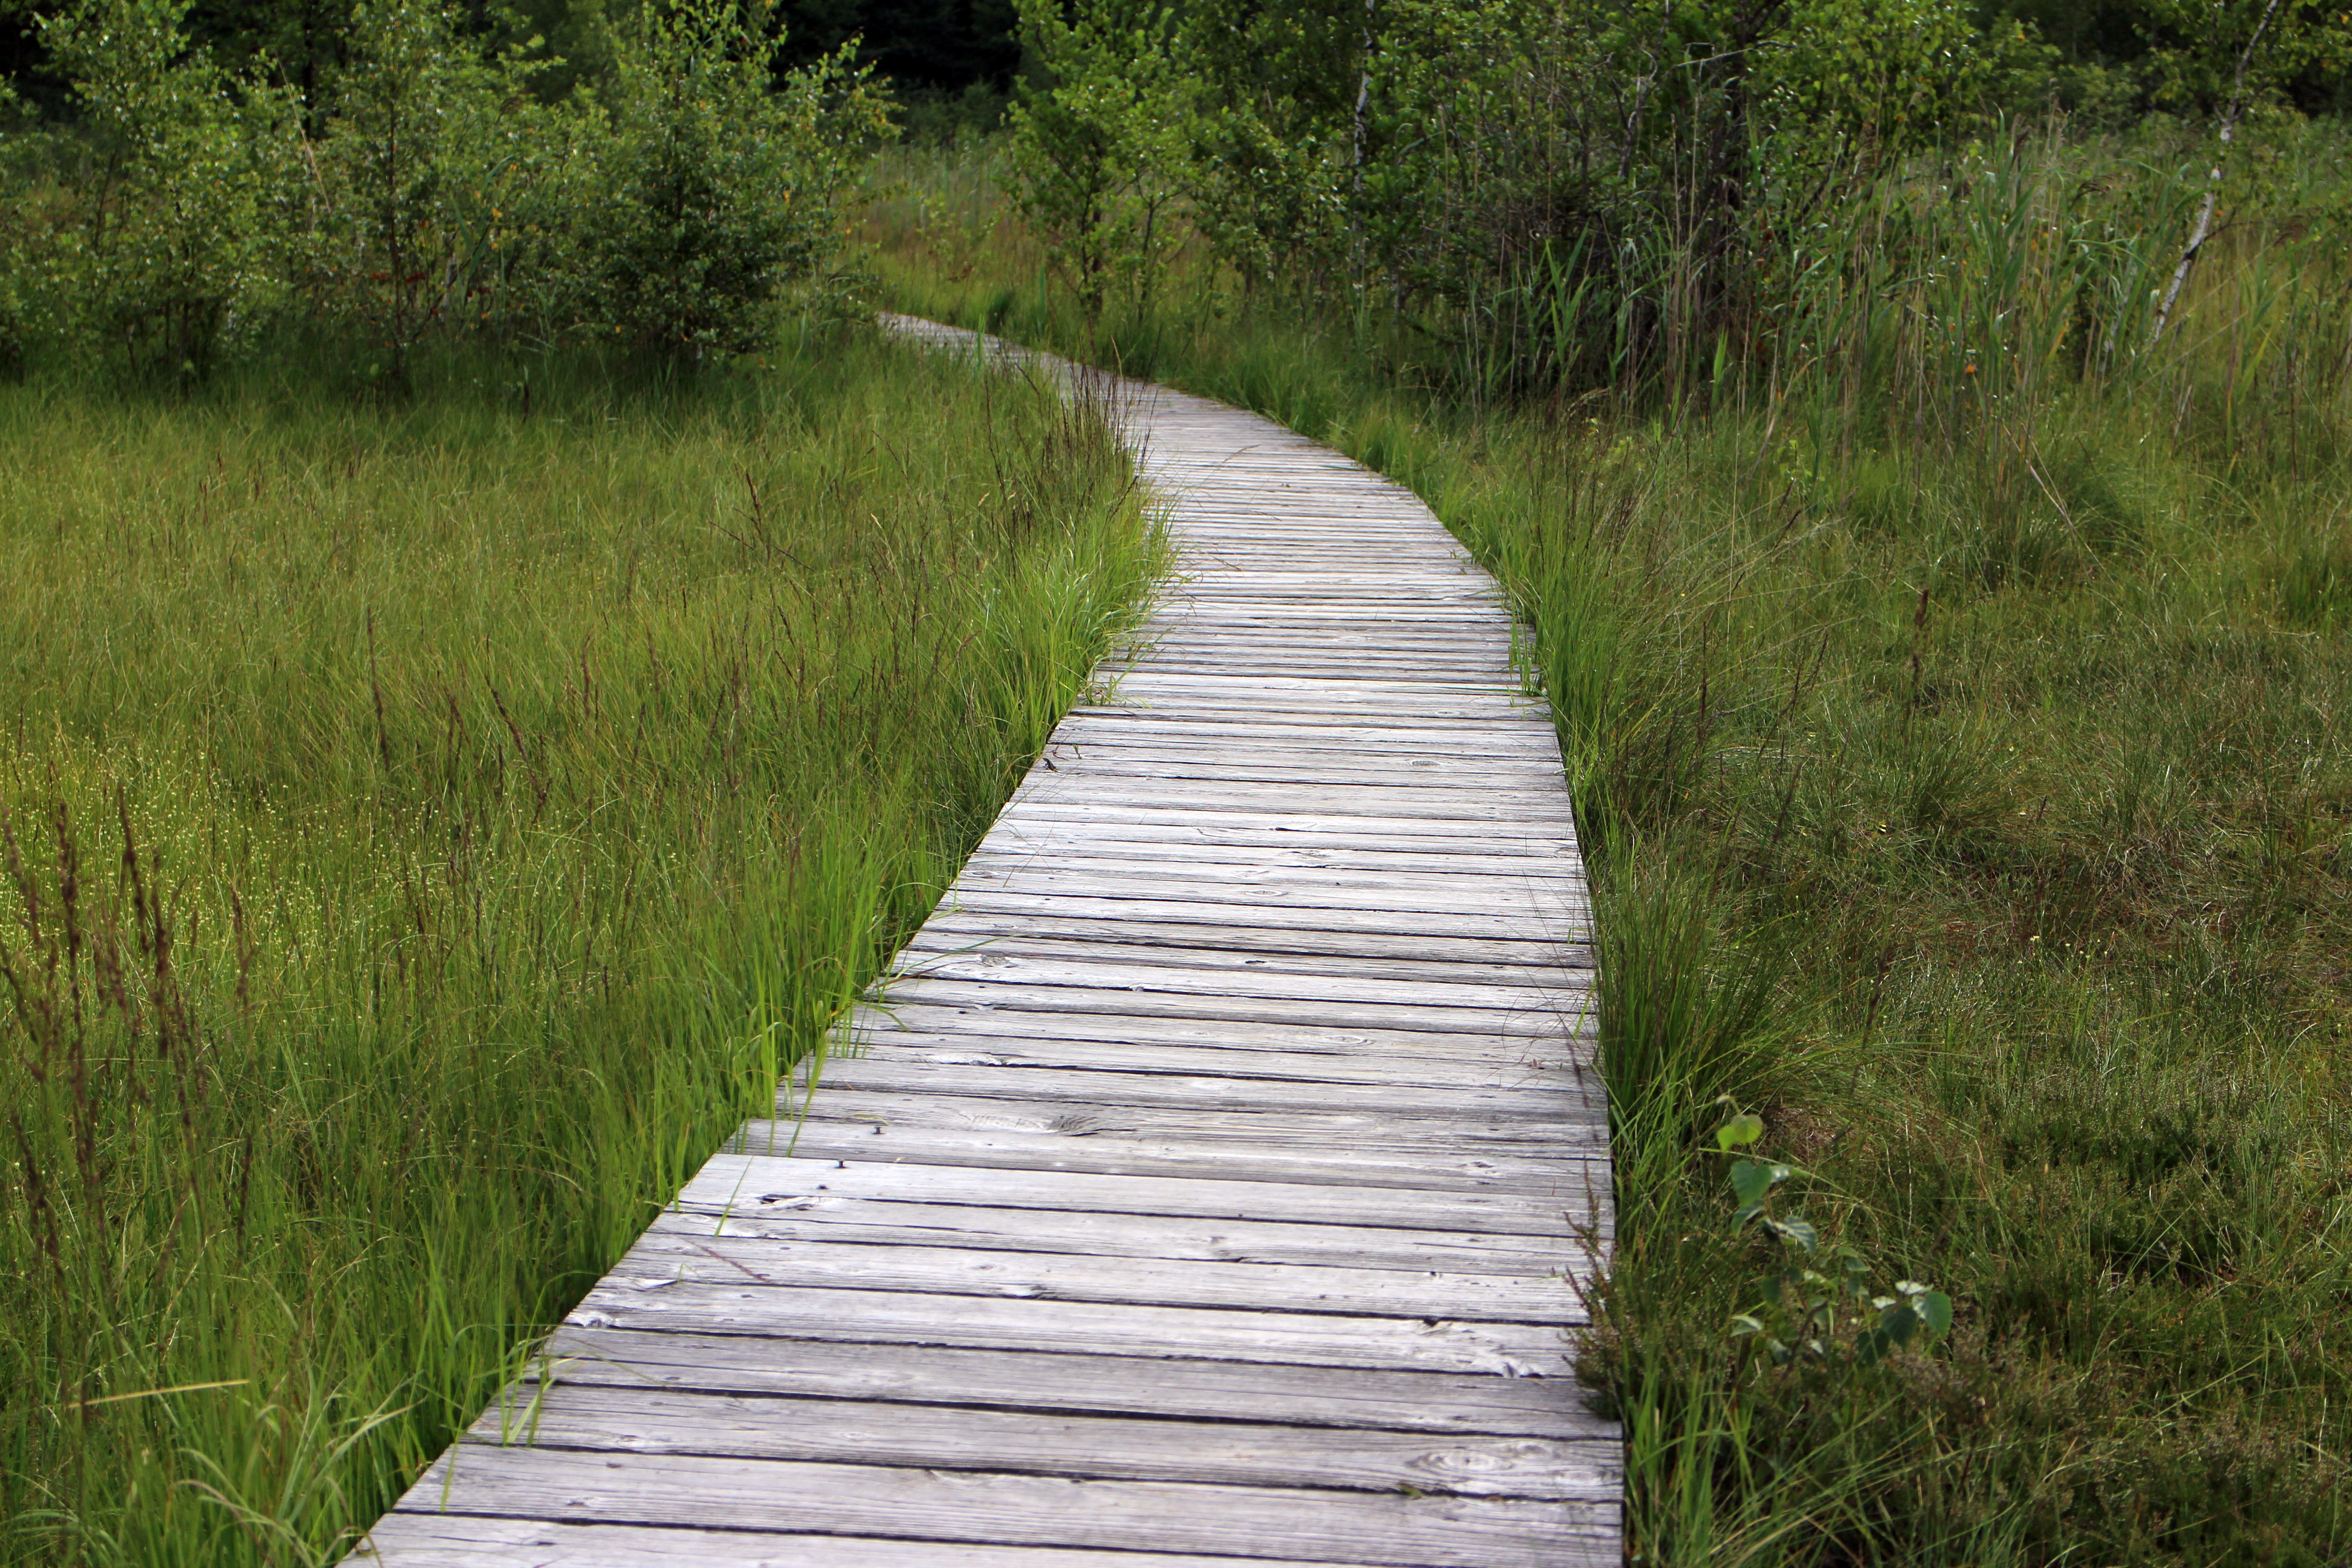
nature, path, grass, trail, meadow, river, canal, walkway, web, stream, waterway, planks, boards, wetland, habitat, away, watercourse, wooden track, wood planks, plank road, natural environment